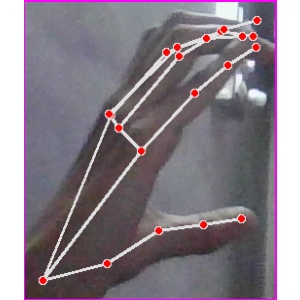
अक्षर: ऋ